Faience

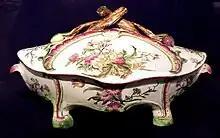
Rococo tureen, Marseille,

The first northerners to imitate the tin-glazed earthenwares being imported from Italy were the Dutch. Delftware is a kind of faience, made at potteries round Delft in the Netherlands, characteristically decorated in blue on white. It began in the early sixteenth century on a relatively small scale, imitating Italian maiolica, but from around 1580 it began to imitate the highly sought-after blue and white Chinese export porcelain that was beginning to reach Europe, soon followed by Japanese export porcelain. From the later half of the century the Dutch were manufacturing and exporting very large quantities, some in its own recognisably Dutch style, as well as copying East Asian porcelain.